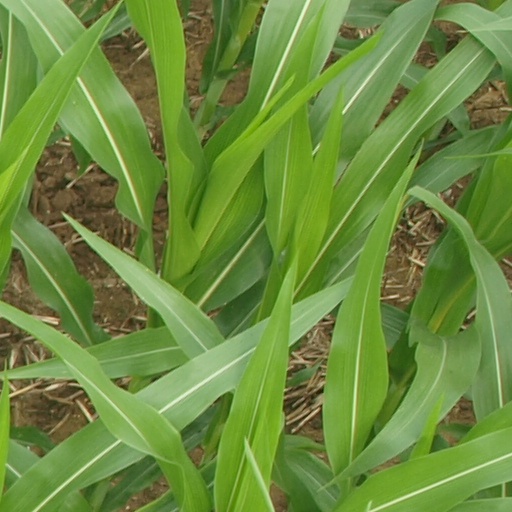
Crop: maize; corn